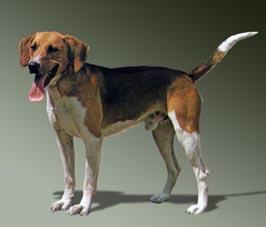
beagle